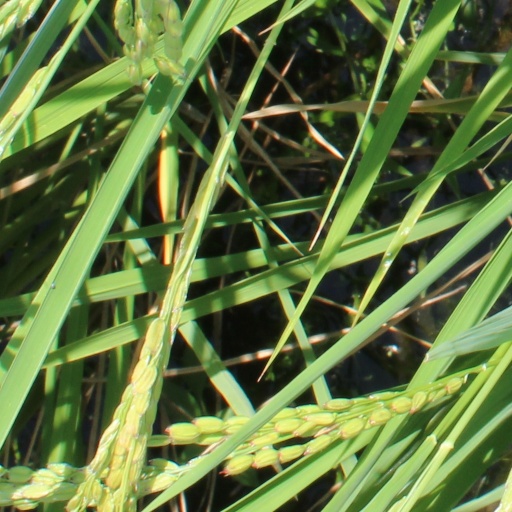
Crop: rice